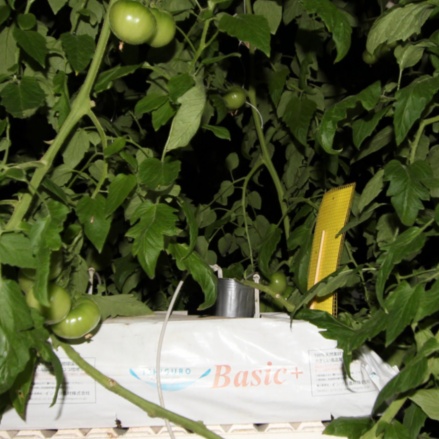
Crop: tomato